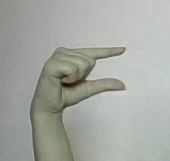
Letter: dal